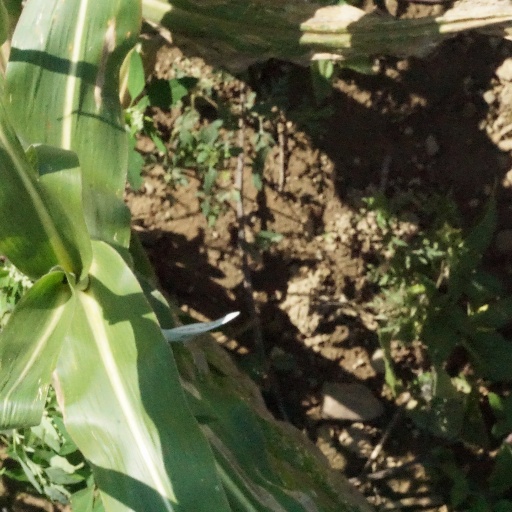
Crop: maize; corn